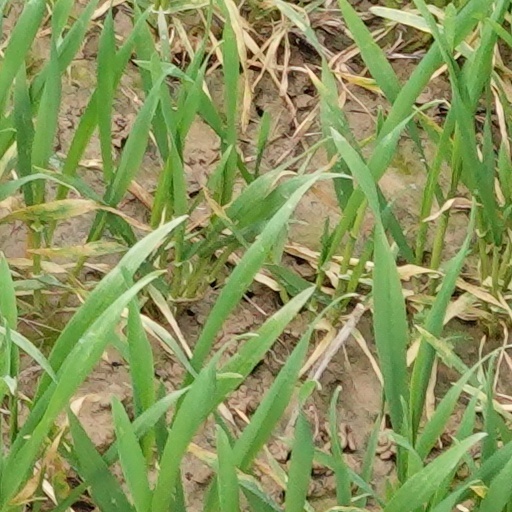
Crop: wheat